Ninja Sex Party

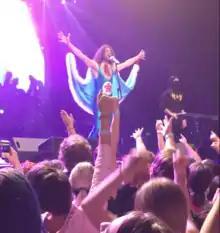
Ninja Sex Party performing in Dallas in August 2018, as a part of their "Tour de Force" tour.

In 2017, they released their second cover album, "Under the Covers, Vol. II".